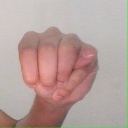
अक्षर: म